Michael Wells (rugby union)

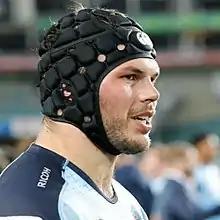
Wells in 2017

Michael Wells (born 3 May 1993) is an Australian people Rugby Union player who currently plays as a loose forward for the in the National Rugby Championship. As of the 2016 Super Rugby season, he is also a member of the extended playing squad. In 2024, he played for the Force.